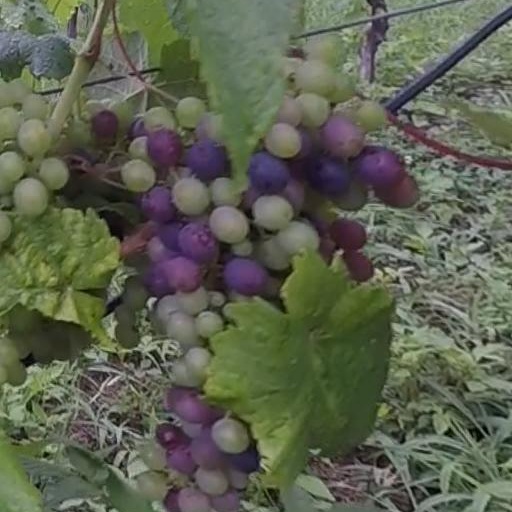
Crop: grape